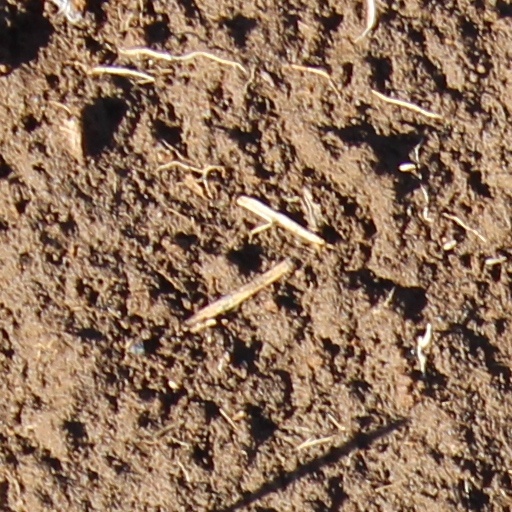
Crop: wheat